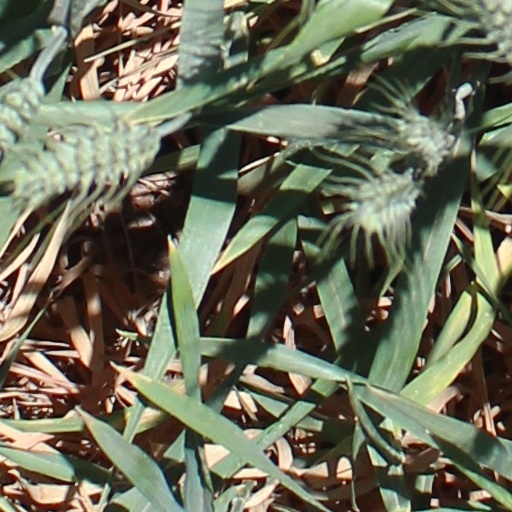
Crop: wheat